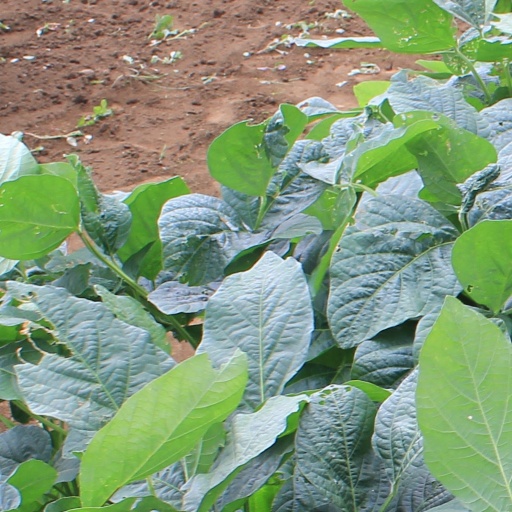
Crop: soybean